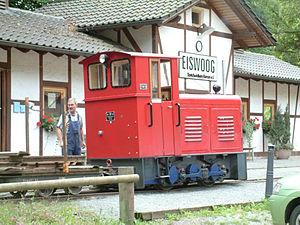
L’Eisbach est un ruisseau d'une longueur de 38 km dans le Nord-Est du Palatinat rhénan et dans le Sud-Est de la Hesse rhénane. Sa source se trouve près de Ramsen dans le Nord du Pfälzerwald et prend son chemin vers l'est dans le Rhin près de Worms.